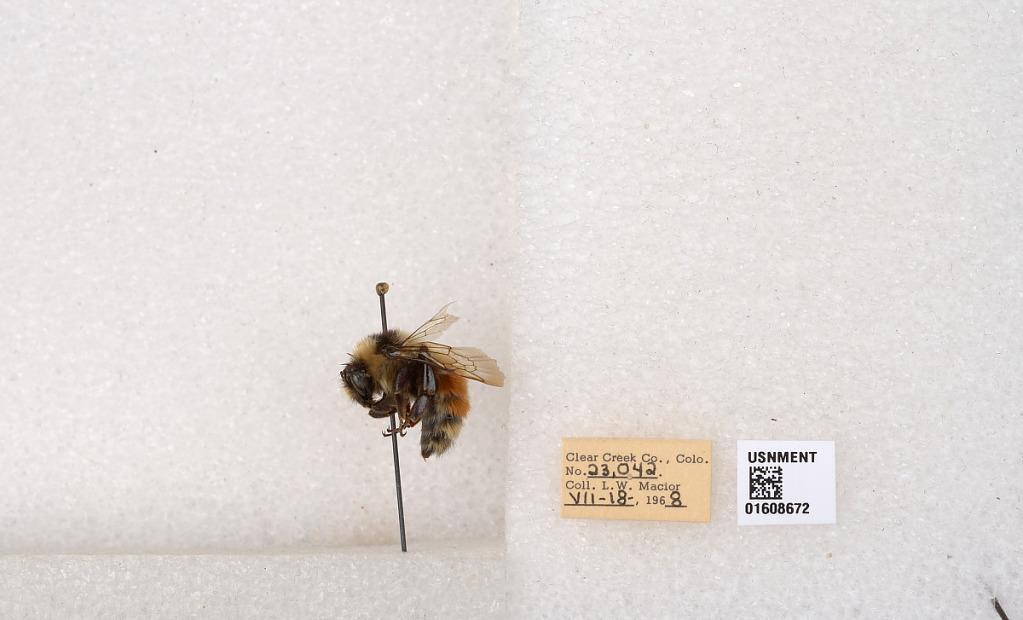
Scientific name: Bombus (Pyrobombus) sylvicola Kirby
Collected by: L. Macior
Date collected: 1968-7-18
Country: United States
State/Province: Colorado
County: Clear Creek
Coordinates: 39.6891, -105.644